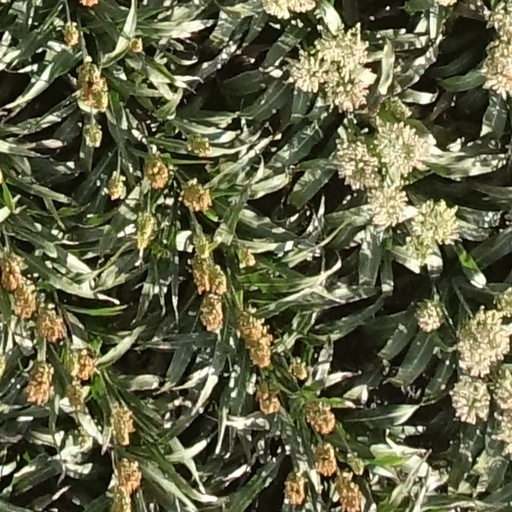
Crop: sorghum